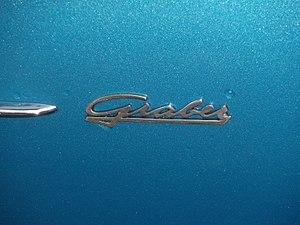
Logo du carrossier Graber sur une Alvis TE21 Graber Super de 1964"